Blind Date (30 Rock)

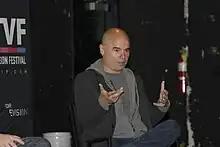
"Blind Date" was written by co-executive producer John Riggi ("pictured").

"Blind Date" was written by co-executive producer John Riggi and was directed by supervising producer Adam Bernstein. This episode originally aired on October 25, 2006, on NBC as the third episode of the show's first season. This episode featured a guest appearance from actress Stephanie March, who played Gretchen Thomas. That season's co-executive producer Brett Baer had a brief appearance in "Blind Date" as a man who hits on Liz after Gretchen leaves.